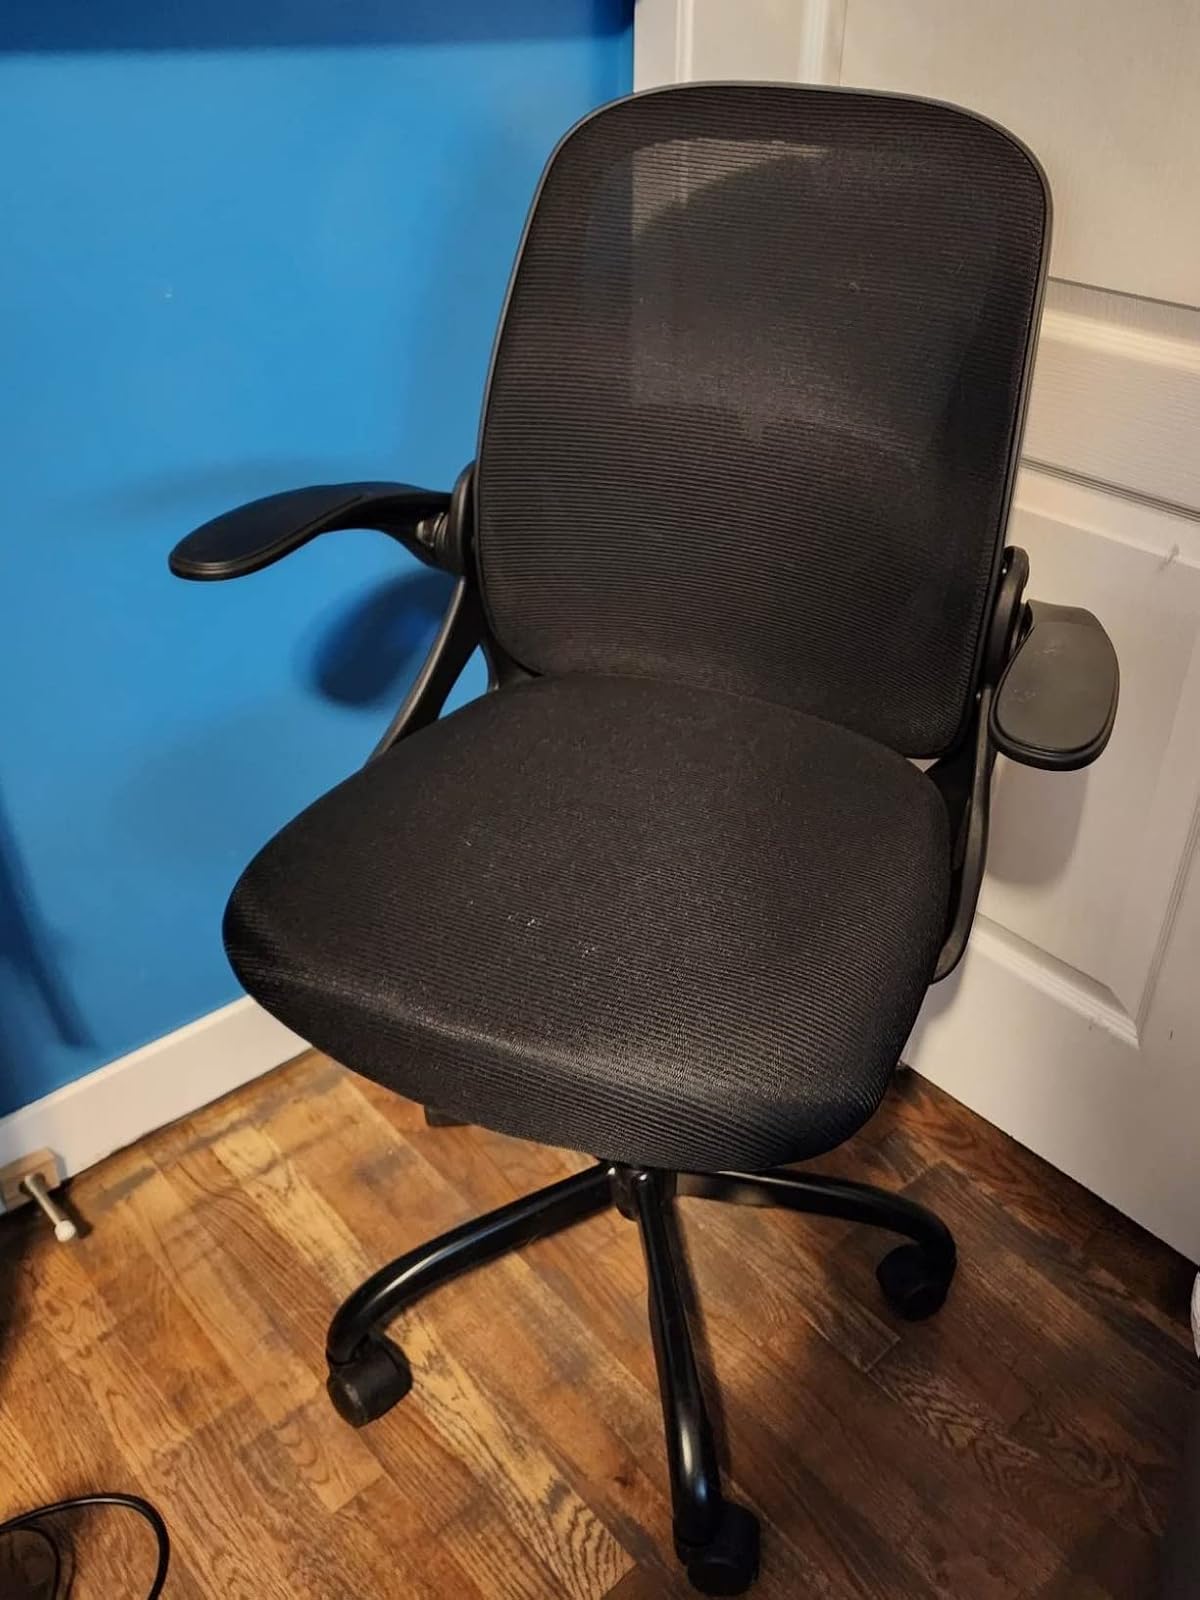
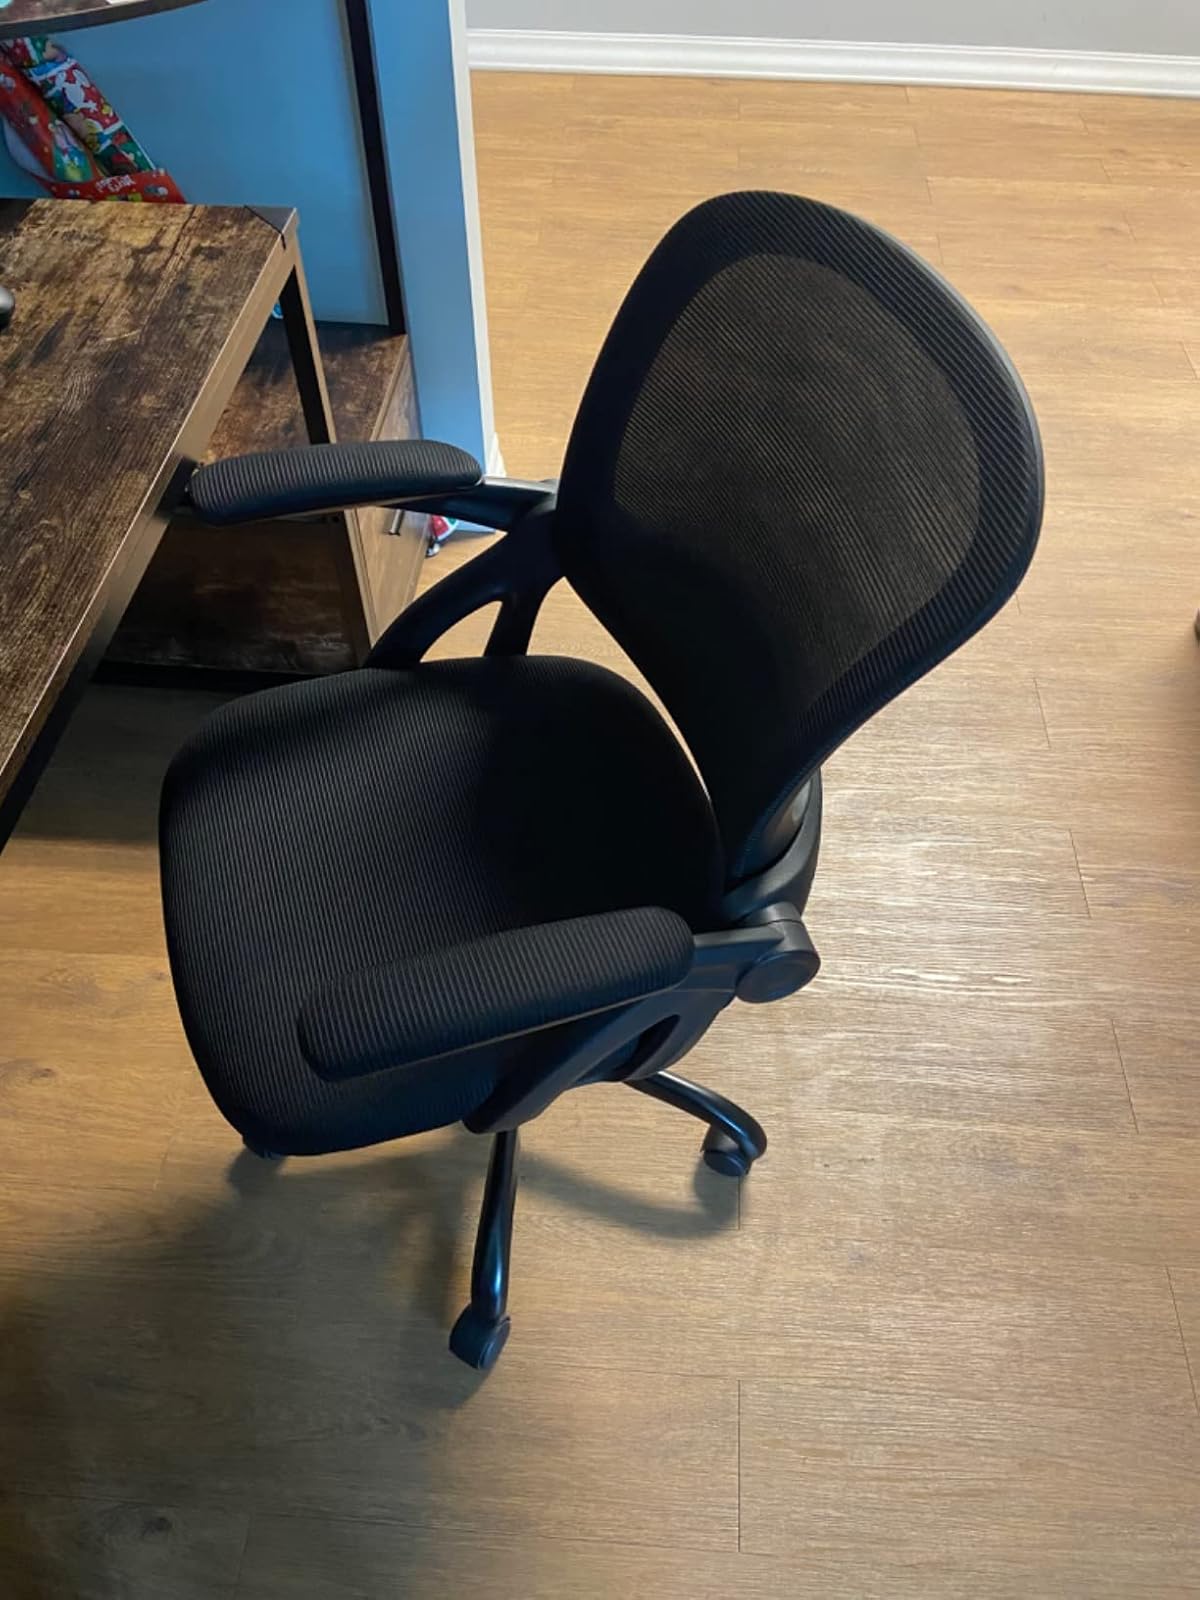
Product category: items_chair
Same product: no